Ivan Omelianovych-Pavlenko

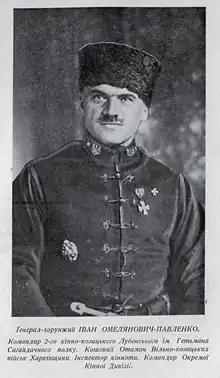
Omelianovych-Pavlenko in 1921

Ivan Volodymyrovych Omelianovych-Pavlenko (August 31, 1881 – September 8, 1962) was a colonel general in the army of the Ukrainian People's Republic.